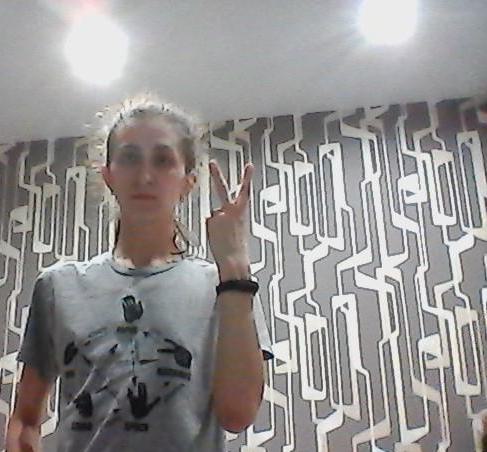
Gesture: peace_inverted